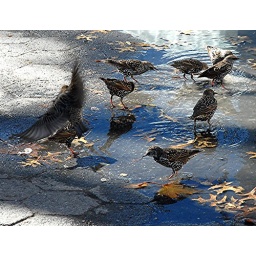
More and more birds come in for a bath